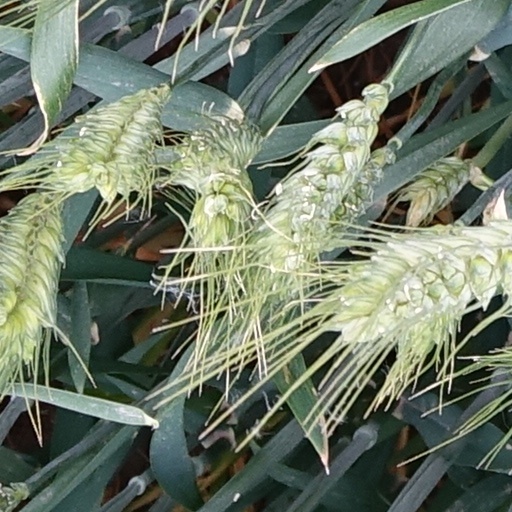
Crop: wheat